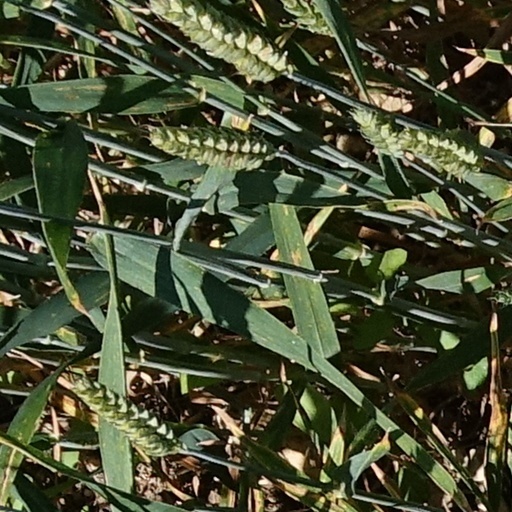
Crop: wheat